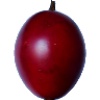
Label: tamarillo